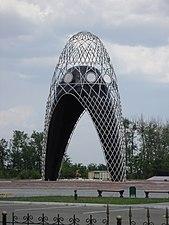
Monument à évoquer le souvenir des victimes de politiques Repression et du totalitarisme. Partie d'un mémorial et d'un musée dans le lieu Akmol. Қазақша: Саяси қысымшылықтардың садағаларының жадтың ""Алжир"" мемориал мұражай кешенi және тоталитаризмның бөлiгi сияқты Ақмолалардың ауылындағы қайғылары арк."